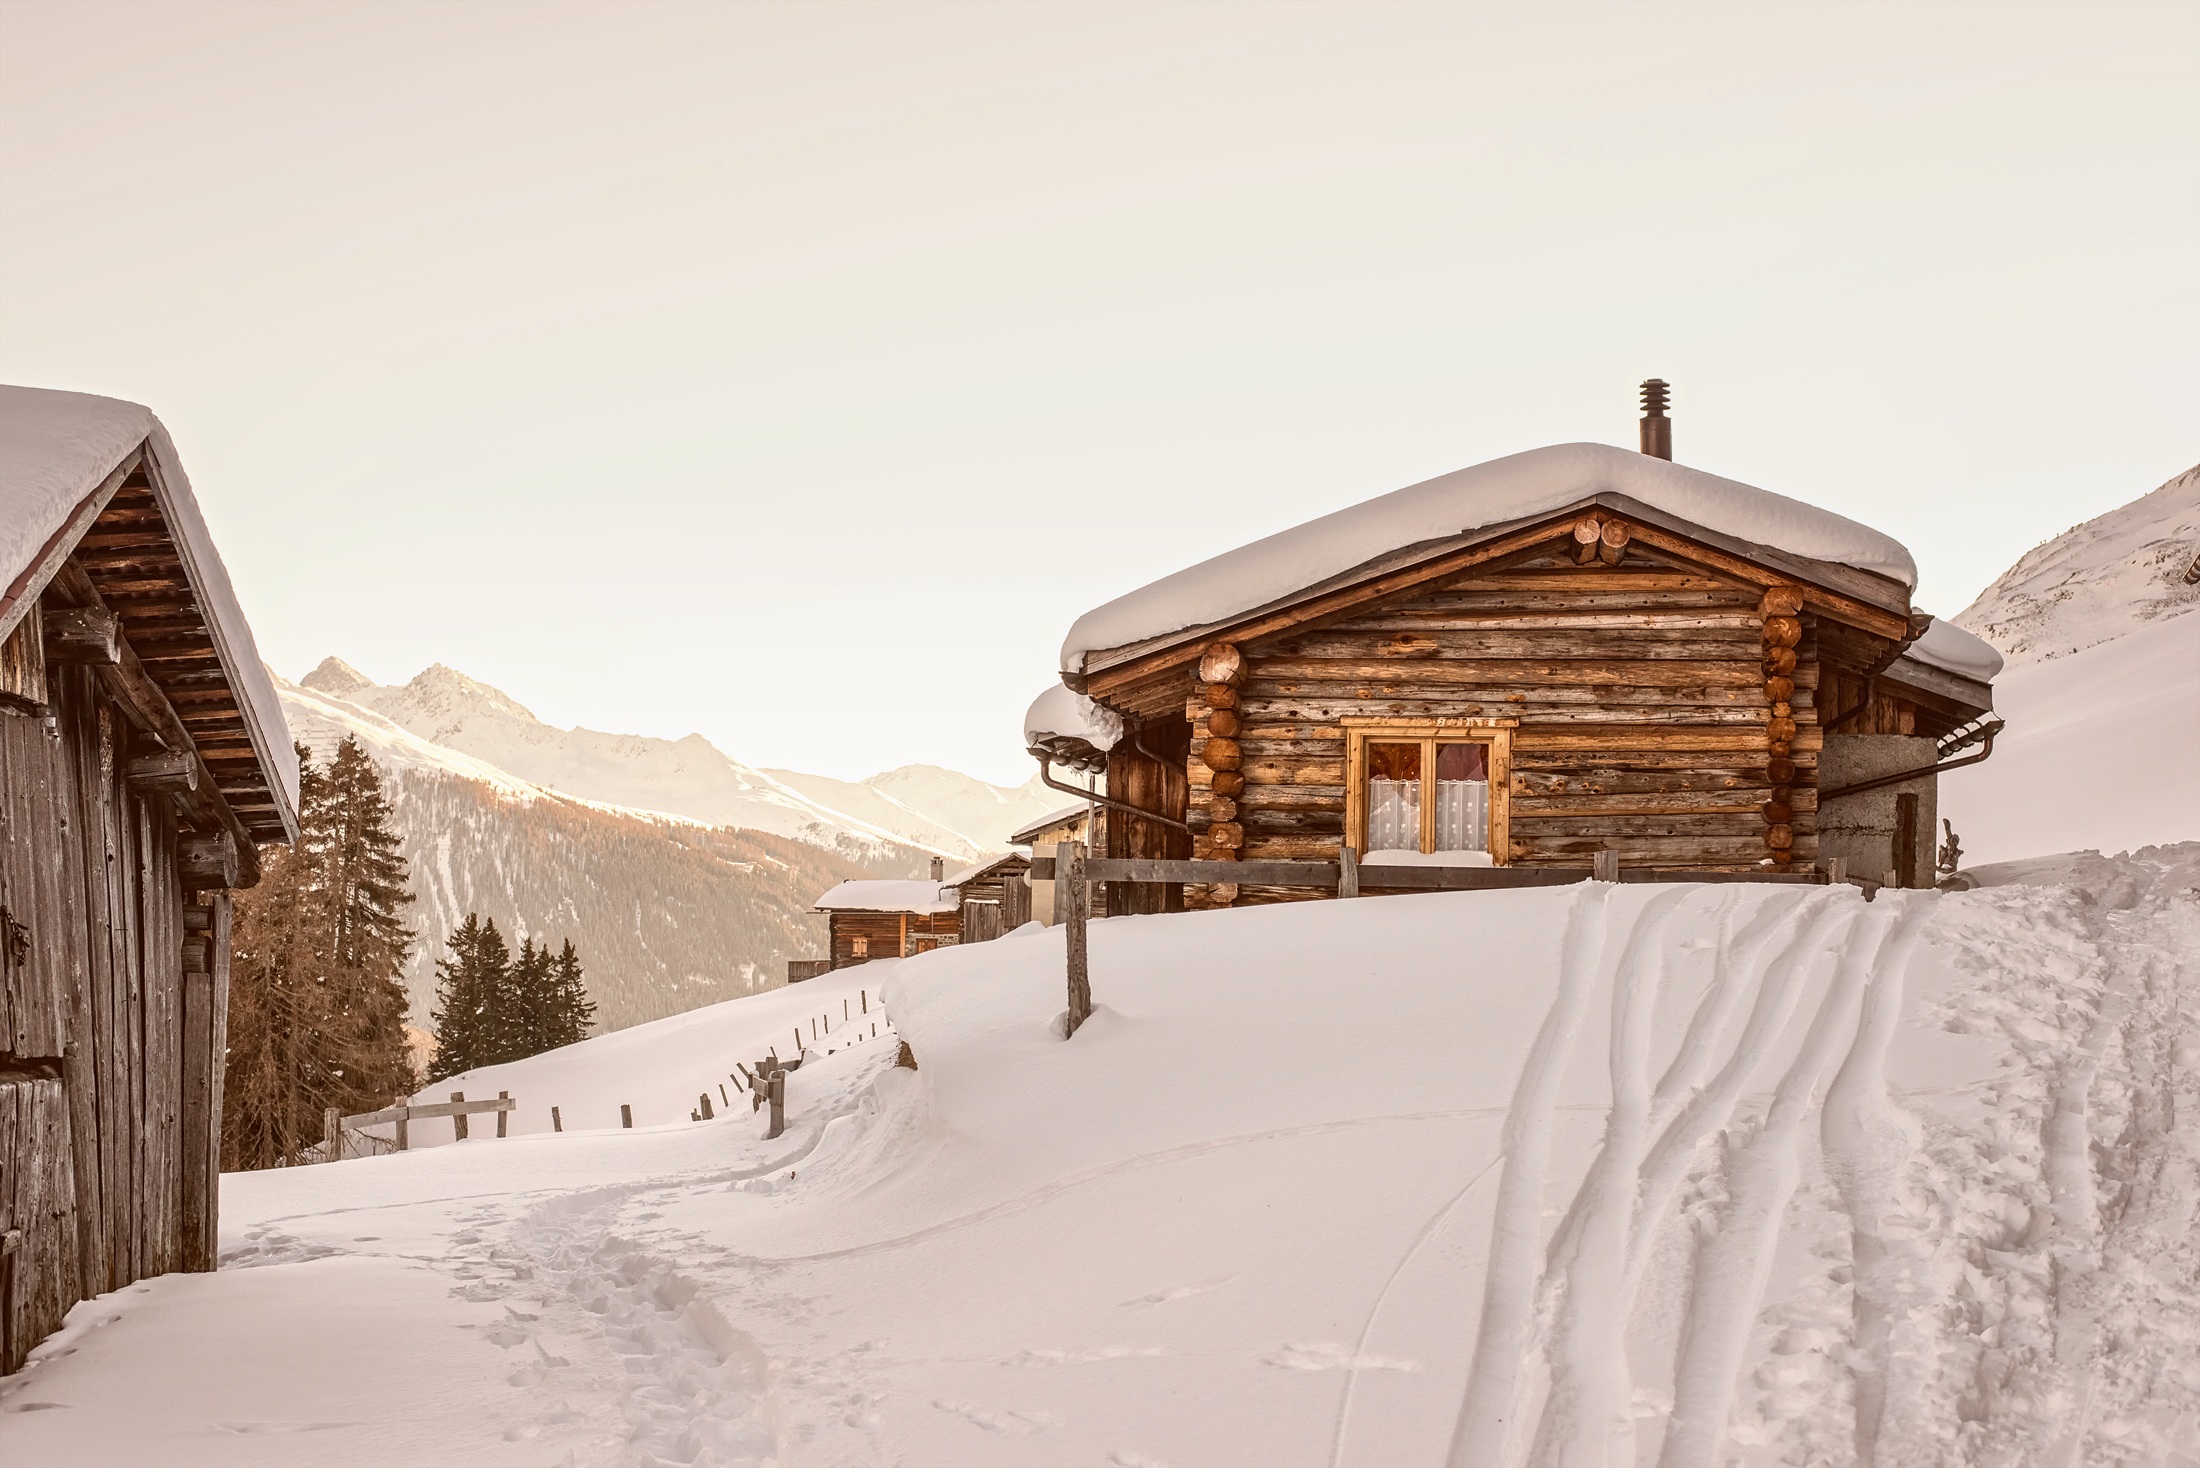
landscape, nature, forest, mountain, snow, winter, wood, white, countryside, house, barn, mountain range, country, shed, rural, cottage, weather, season, trees, outdoors, woods, hdr, resort, mountains, alps, switzerland, log cabin, mountainous landforms